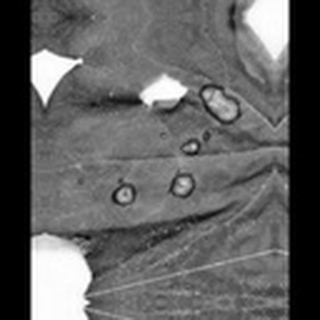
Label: cotton_target_spot